East River Greenway

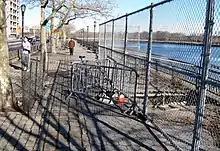
Section in East Harlem with a sinkhole

The East Harlem section runs from the Triborough Bridge ramp at 124th Street to the Gracie Mansion site at 90th Street. It contains four footbridges across the FDR Drive as well as a footbridge, the Wards Island Bridge, to Randalls and Wards Islands at 103rd Street. A connection to the Harlem River Greenway at 132nd Street is expected to be built between 2021 and 2024.